Micanopy Historical Society Museum

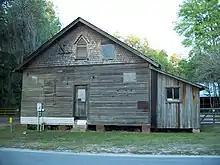
Front view of the Trasher Warehouse

The Thrasher Warehouse serves as the location for the museum, housing its various collections. The wooden warehouse was built approximately in 1890, being served by a branch of the Atlantic Coast Line Railroad until the 1950s. The building was originally used by J.E. Thrasher, Sr. to house materials for the general merchandise business he opened in 1896. As part of a three-building quadrangle, the warehouse held farm equipment, hardware, lumber, and other supplies. After his store burned in 1911 J.E. Thrasher, Sr. moved its merchandise to the warehouse, operating his business from this location until the completion of a new brick building for the store.